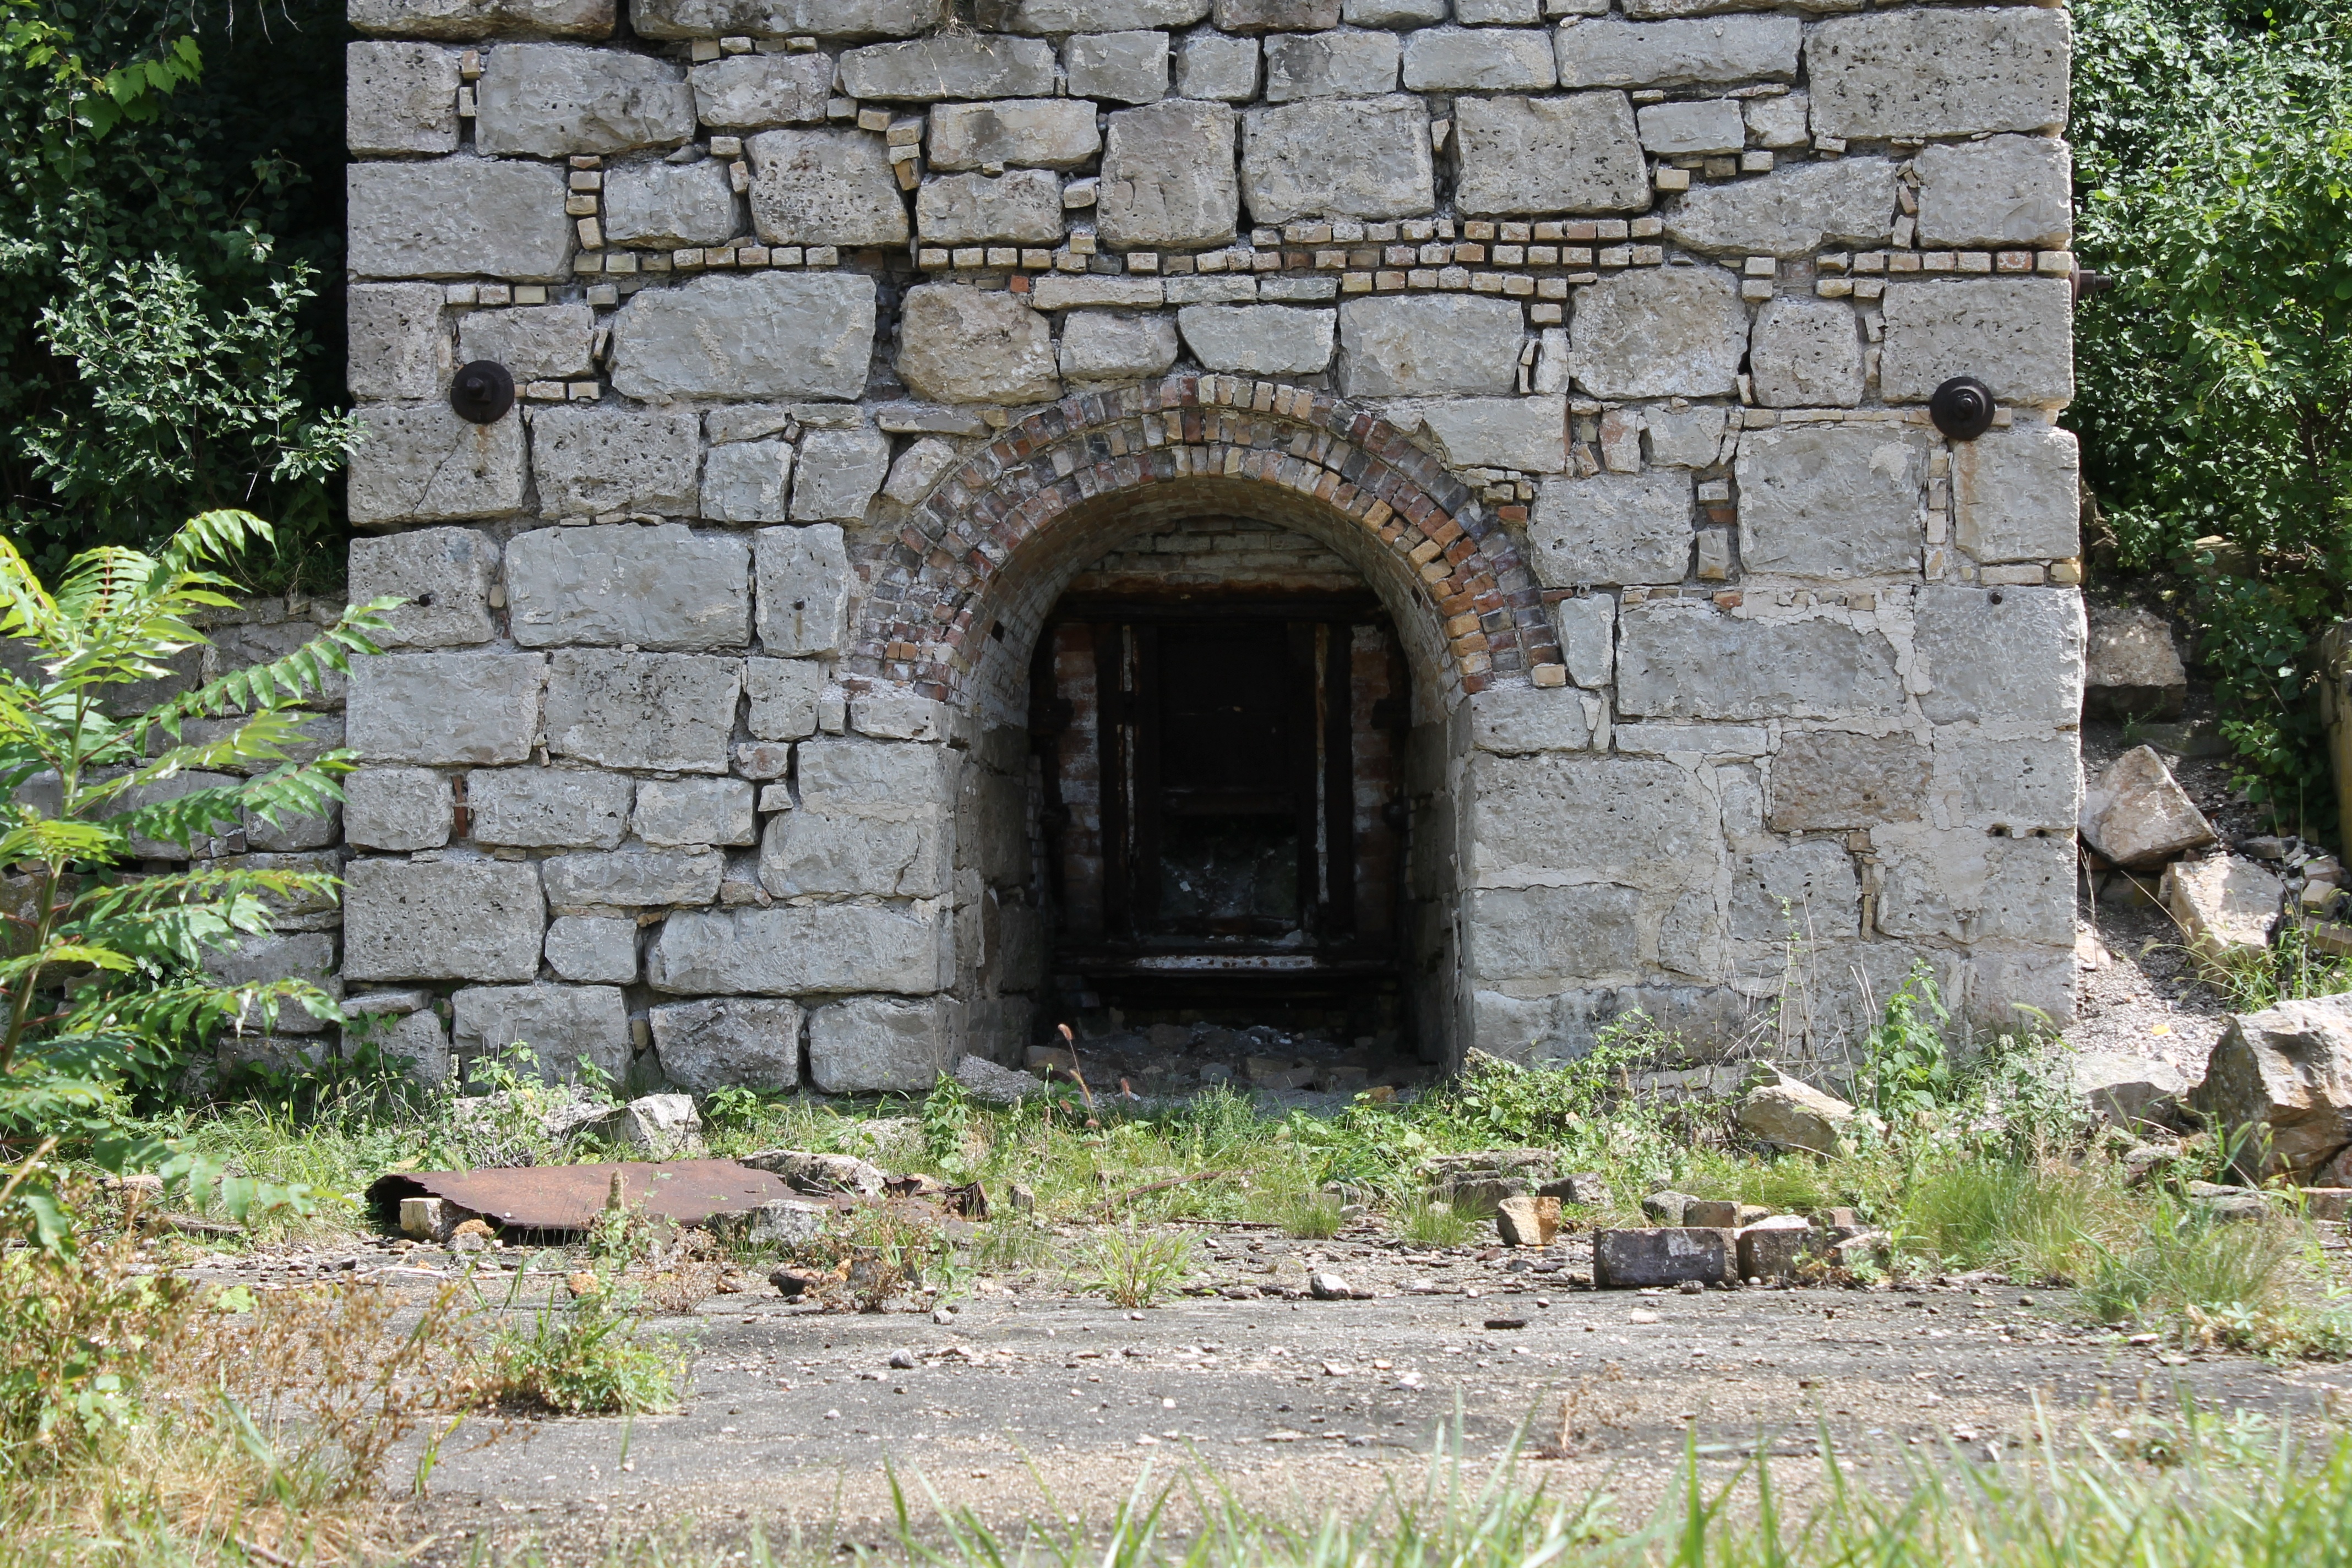
rock, building, wall, village, chapel, ruins, stonework, archaeological site, lime kiln, ancient history